Iron Cross

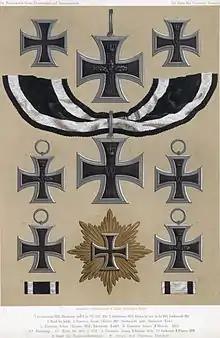
Various versions from 1813 to 1870

The ribbon for the 1813, 1870 and 1914 Iron Cross (2nd Class) was black with two thin white bands, the colors of Prussia. The non-combatant version of this award had the same medal, but the black and white colors on the ribbon were reversed. The ribbon color for the 1939 EKII was black/white/red/white/black.